Iglesia de Nuestra Señora de los Remedios, Cholula

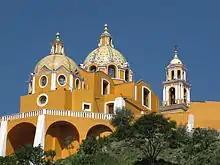
The back facade of Nuestra Señora de los Remedios in Cholula, Puebla, Mexico.

Recognizing the significance of the pyramid mound, the Spanish chose to construct a church upon the remains of the native temple grounds. The church is situated atop the Tlachihualtepetl (Grand Pyramid). Its worship, like that of its pre-Hispanic native predecessors, is associated with the propitiation of the rain.